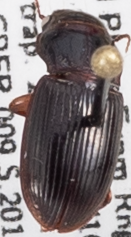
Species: Cratacanthus dubius
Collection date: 2019-09-25
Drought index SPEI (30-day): -0.588
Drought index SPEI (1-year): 0.8
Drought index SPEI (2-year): -0.4168